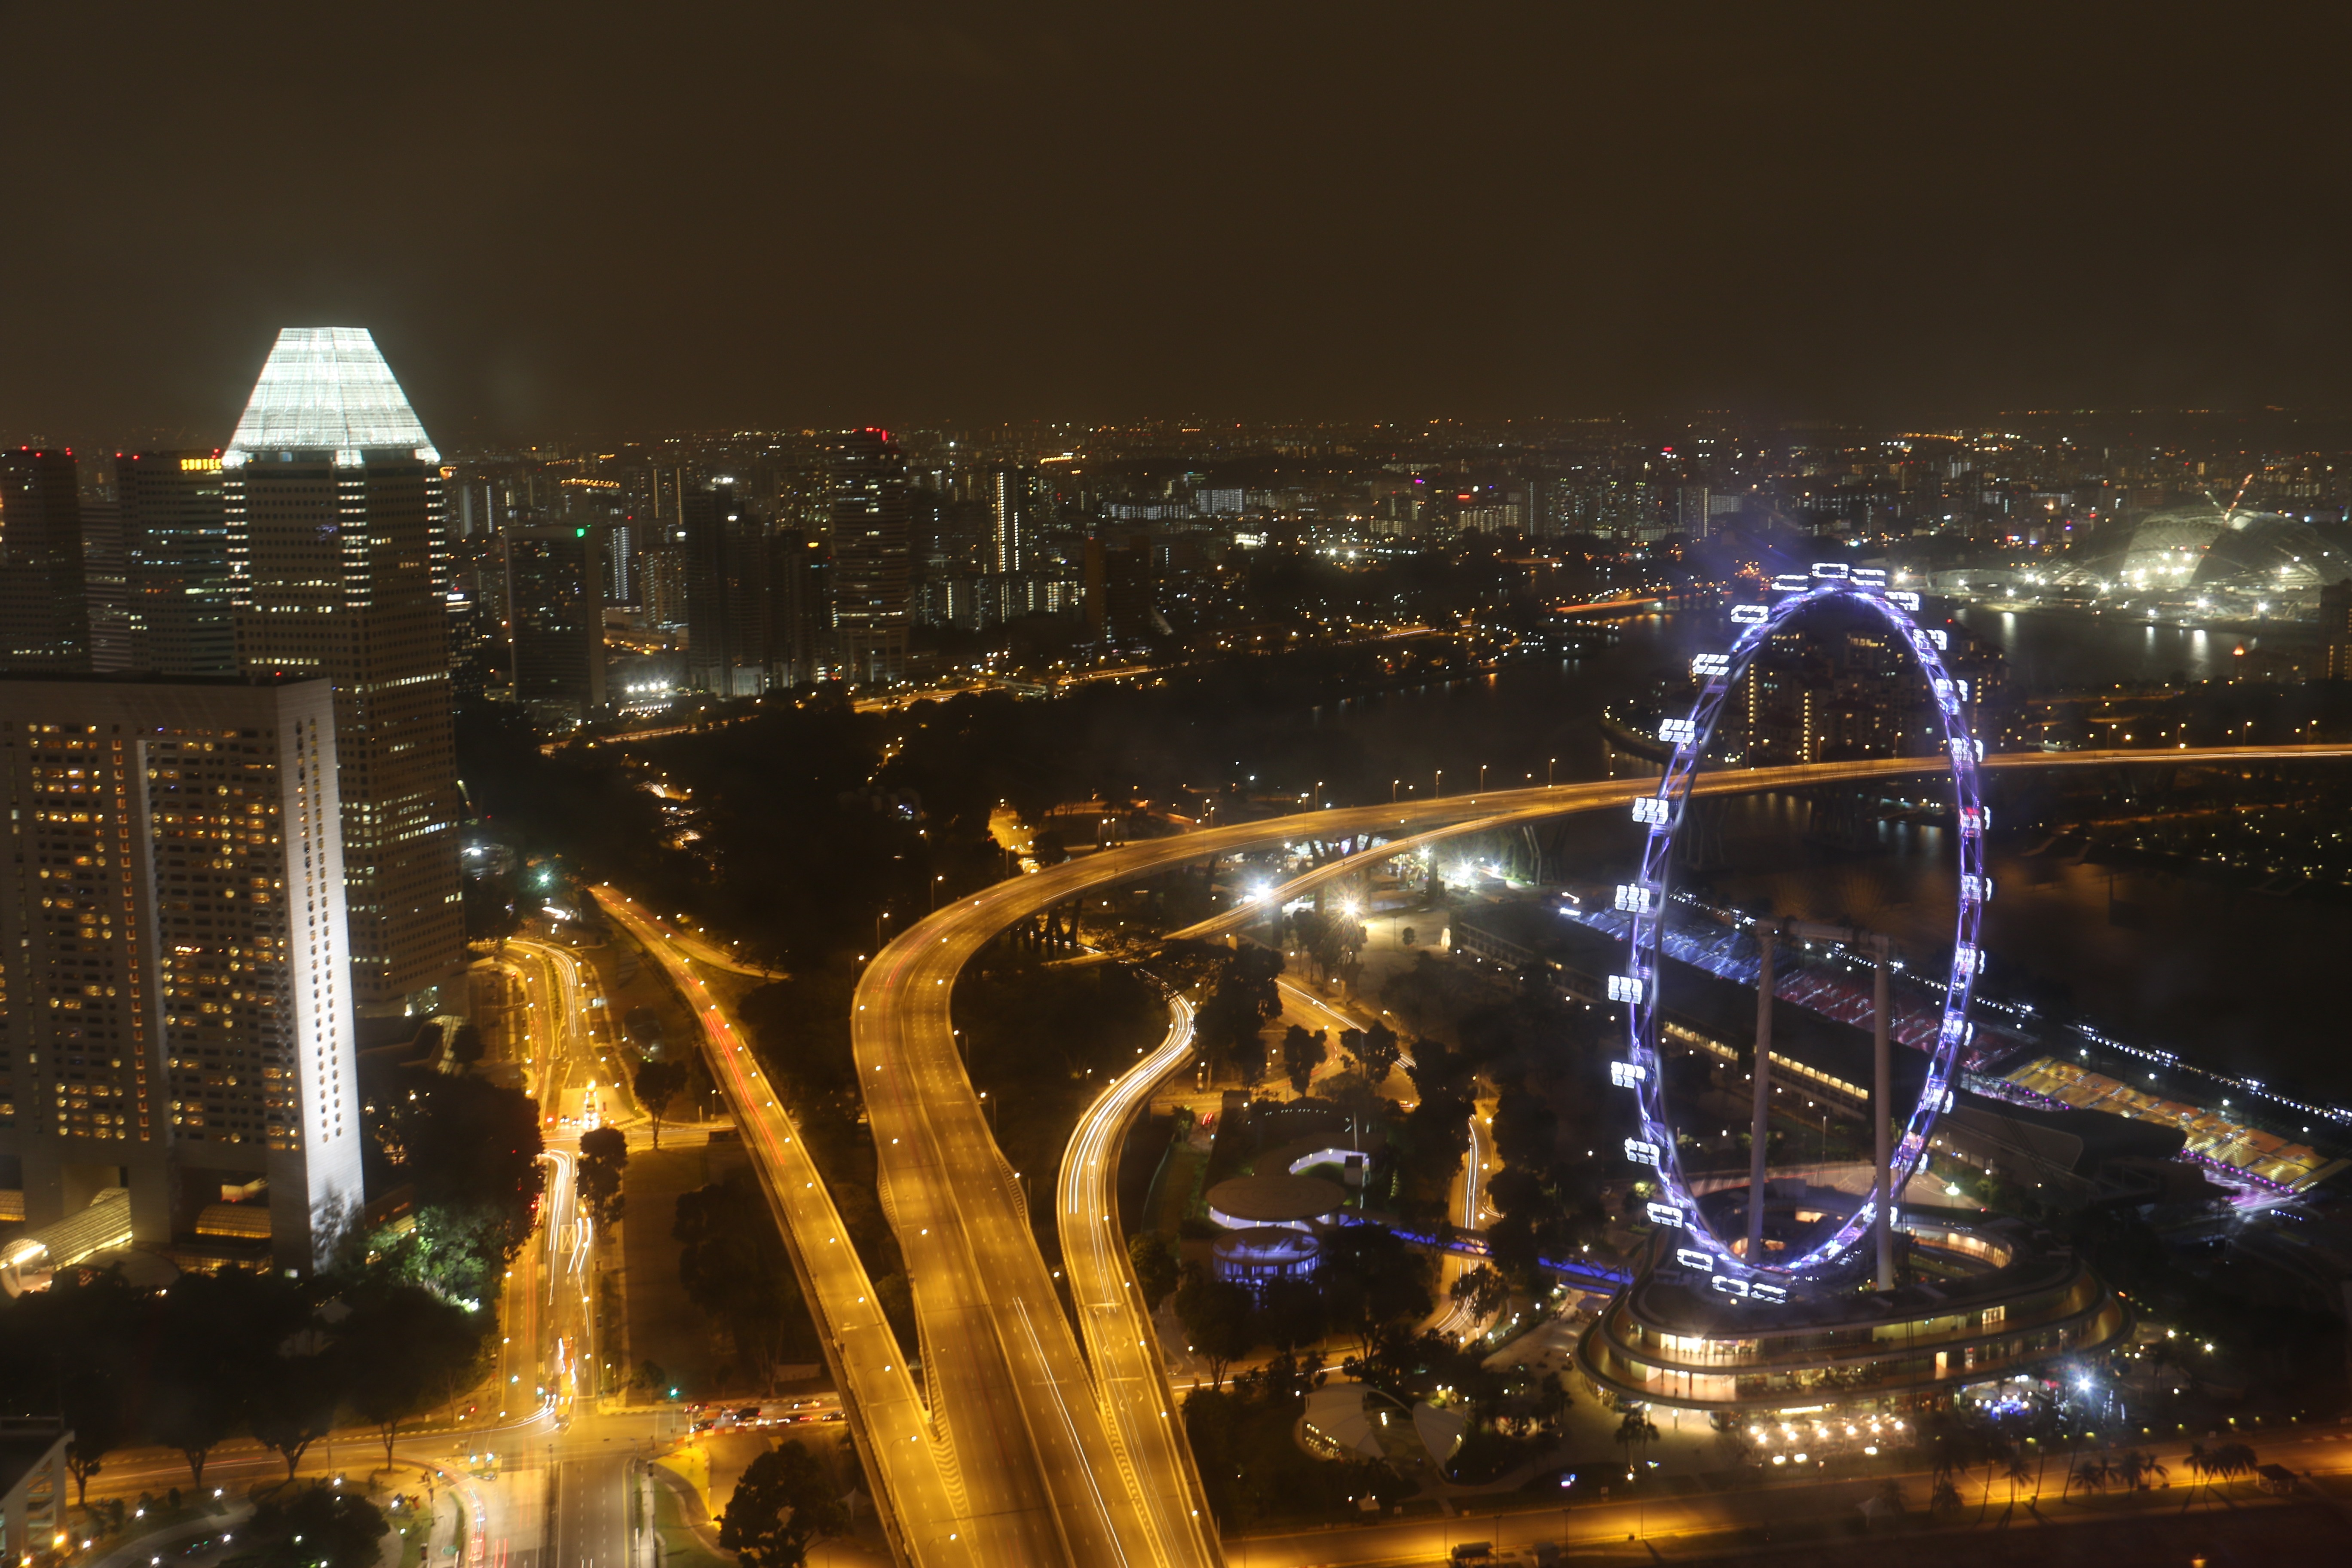
light, architecture, skyline, night, city, skyscraper, cityscape, downtown, evening, reflection, ferris wheel, tower, scenery, landmark, colour, lights, vibrant, singapore, flyer, metropolis, singapore skyline, singapore flyer, singapore river, human settlement, metropolitan area, singapore landmark, singapore night scenery